Joe Pantalone

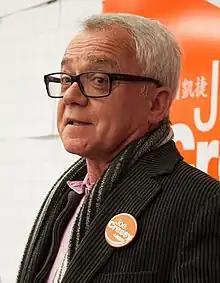
Pantalone in 2014

Pantalone is now urban affairs specialist at Joe Pantalone Consulting Limited and received the Queen Elizabeth II Diamond Jubilee Medal in 2012. Pantalone has also been a volunteer at a local community garden and member of Waterfront Toronto.